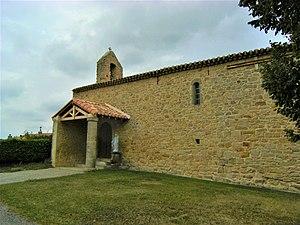
Saint-Sernin est une commune française, située dans le département de l'Aude en région Occitanie.